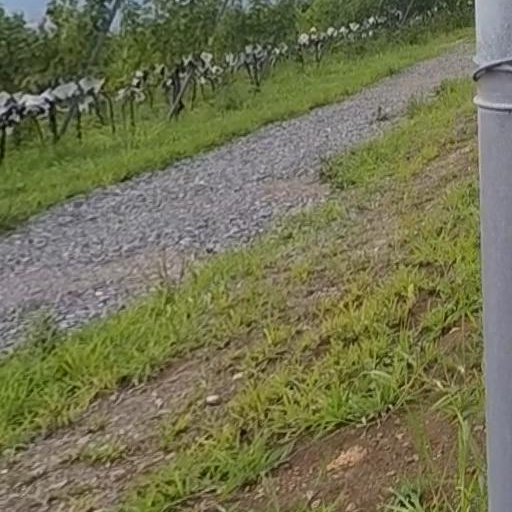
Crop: grape